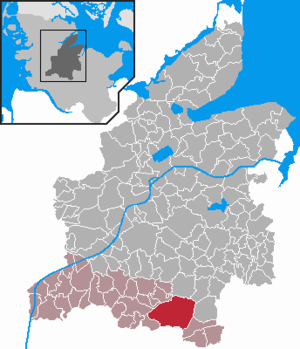
Aukrug est une commune d'Allemagne située dans l'arrondissement de Rendsburg-Eckernförde.